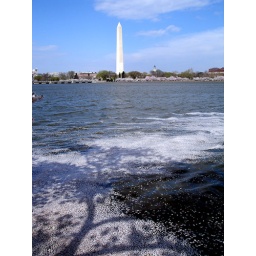
The water is littered with cherry blossoms as they are blown of the trees in the wind.